Slalom (video game)

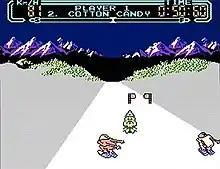
The player heads downhill.

"Slalom" is a single-player game in which players race downhill in a series of slalom skiing races. There are 24 downhill runs total that are evenly spread across three mountains. Before the game starts, players choose their mountain based on difficulty: Snowy Hill for beginners, Steep Peak for intermediate players, and Mount Nasty for experts. The goal for each run is to reach the finish line within the allotted time. Players must dodge obstacles including trees, flags, snowmen, sledders, and other skiers on their way downhill, or else they will tumble and lose time. With enough momentum, players can jump over these obstacles. Players must ski around flags to maintain their speed. If they ski on the wrong side of the flag, the racer will snowplow and slow down.